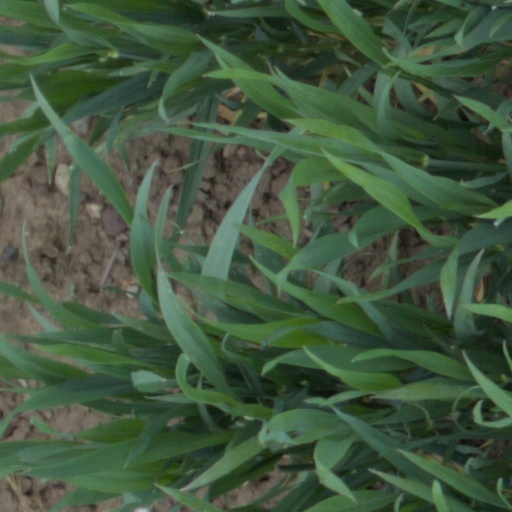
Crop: wheat